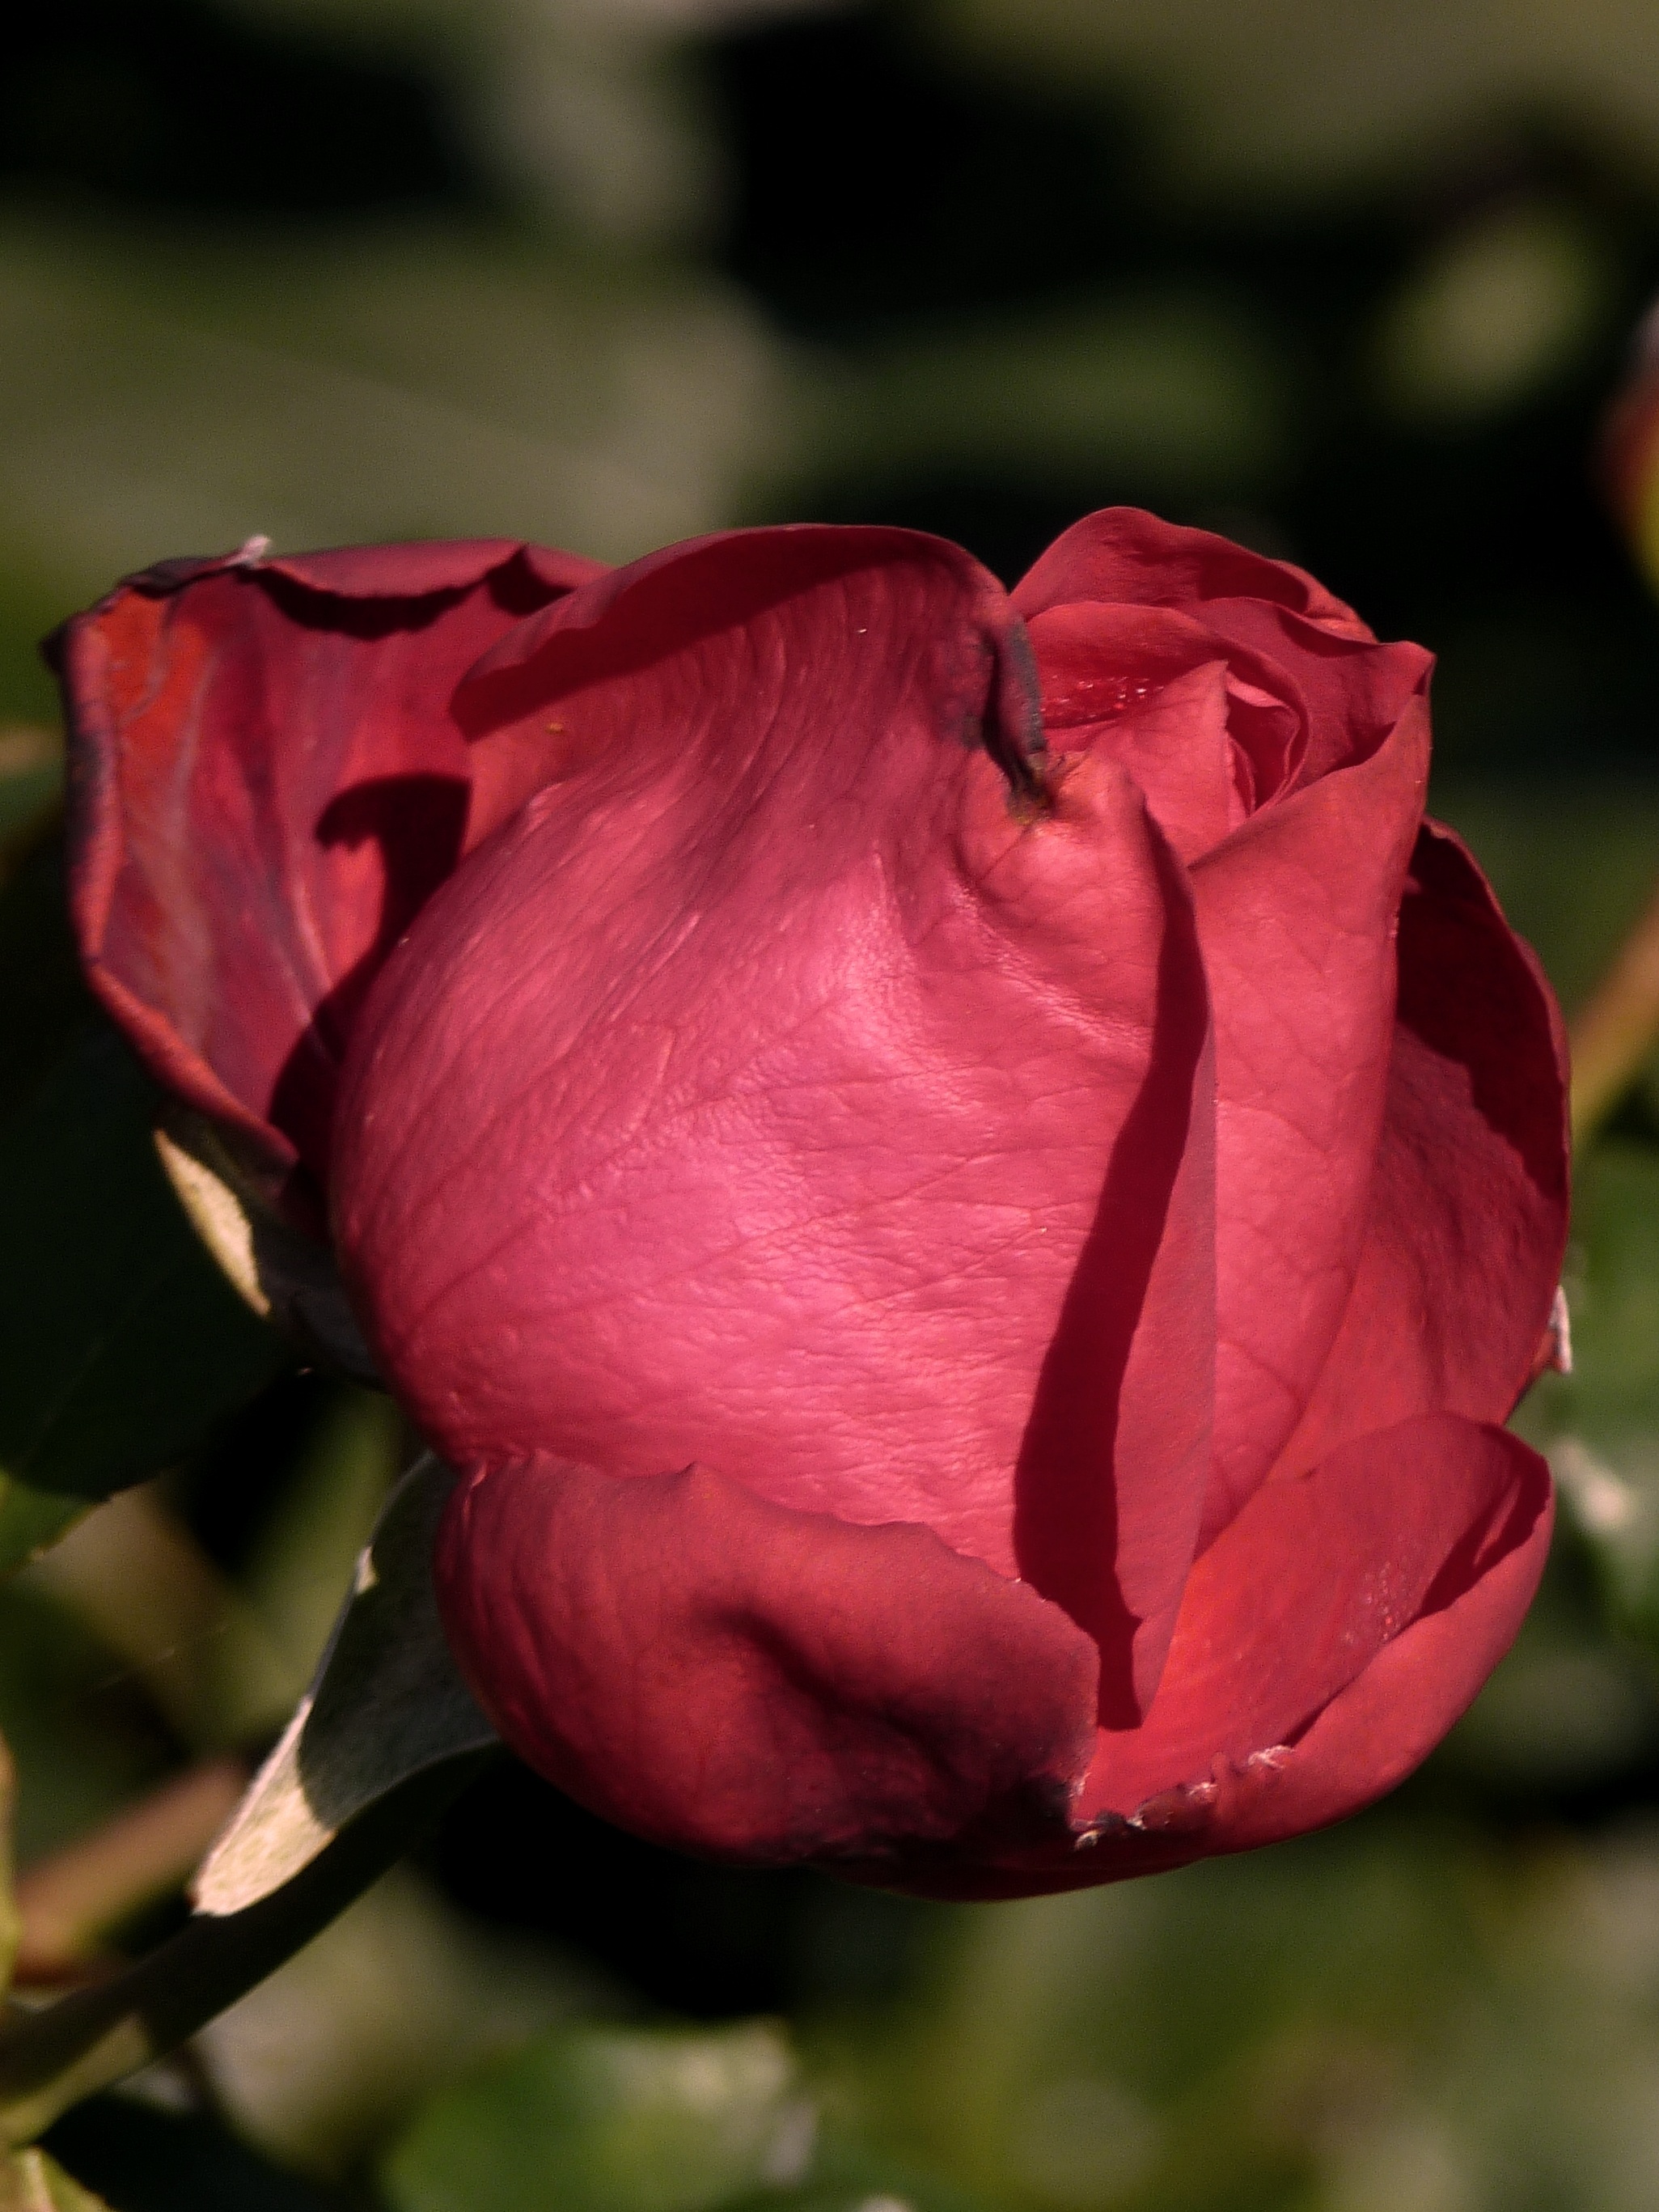
blossom, plant, photography, flower, petal, bloom, rose, red, pink, close, flora, close up, bud, macro photography, flowering plant, garden roses, rose family, plant stem, land plant, rose order